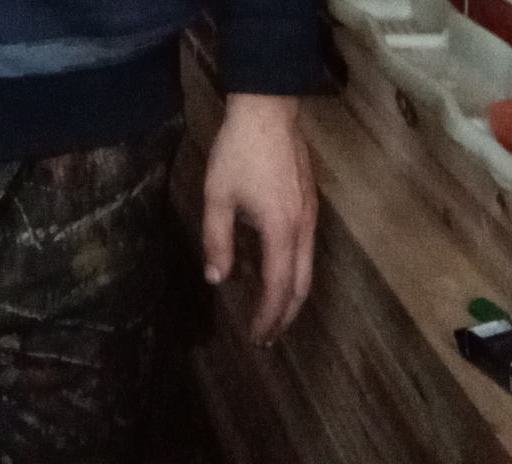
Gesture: no_gesture